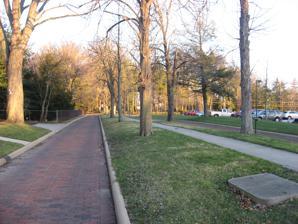
Building: Soldiers and McKinley Memorial Parkways
Country: United States of America
Year built: 1920
United States historic place Soldiers Memorial Parkway and McKinley Memorial Parkway U.S. National Register of Historic Places Looking eastward along McKinley Memorial Parkway Show map of Ohio Show map of the United States Location Soldiers Memorial Parkway and McKinley Memorial Parkway, Fremont , Ohio Coordinates 41°20′24″N 83°7′59″W / 41.34000°N 83.13306°W / 41.34000; -83.13306 Area 3.6 acres (1.5 ha) Built 1918 Architectural style City Beautiful movement NRHP reference No. 90002212 Added to NRHP January 25, 1991 The Soldiers and McKinley Memorial Parkways are a pair of historic brick streets in Fremont , Ohio , United States .  Designed as small parkways , they were constructed in honor of Sandusky County's eighty-five soldiers who were killed in action during World War I .  Unlike many similar streets in other cities, they were not built as centerpieces for grand city plans; instead, they were constructed to provide access to a subdivision that had recently been started. Laid out in the form of a cross, the parkways run for four blocks with vegetation between the lanes for the two directions; they were completed in 1920 after a year of construction.  Historic research has identified both streets as fine examples of the implementation of City Beautiful ideas in an extant city.  Today, the parkways continue to provide access to a residential neighborhood; most of the houses that line the parkways are newer than the streets themselves, having been built primarily between 1930 and 1959. In 1991, the two parkways were listed together on the National Register of Historic Places , qualifying both because of their importance in community planning and in landscape architecture . References